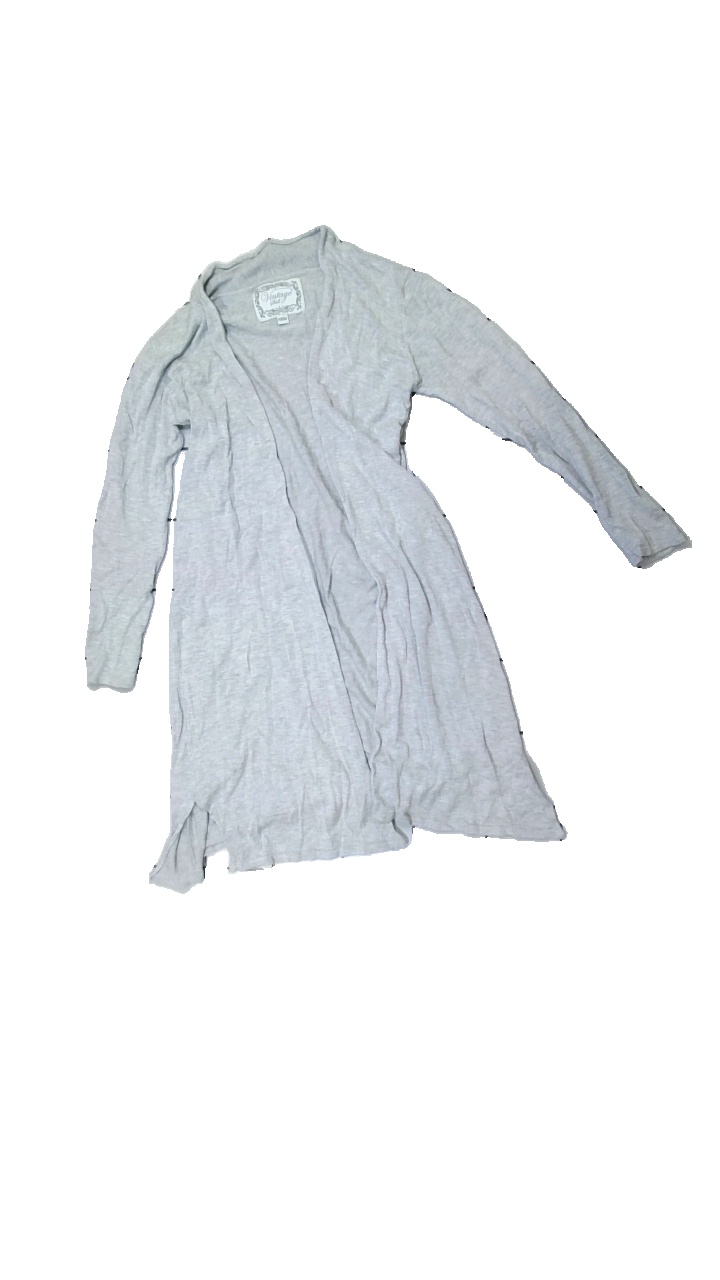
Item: Cardigan (Ladies)
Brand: Skill
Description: Grey knitted cardigan
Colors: Grey
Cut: Loose
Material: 100% Viscose
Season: All
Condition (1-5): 3
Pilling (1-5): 3
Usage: Recycle
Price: <50